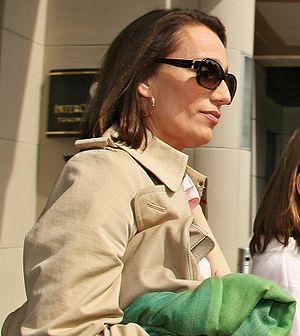
Des anges et des insectes est un film américano-britannique réalisé par Philip Haas, sorti en 1995, tiré du roman Angels and Insects d'Antonia Susan Byatt.